Tribune-Star

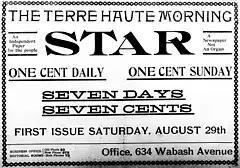
Advertisement for the launch of the "Terre Haute Morning Star," Aug. 28, 1903.

The "Star" was founded in August 1903 and was bought by the owners of the "Tribune" in 1931. (The "Terre Haute Post", founded in 1906, was acquired by the "Star" in 1929.)